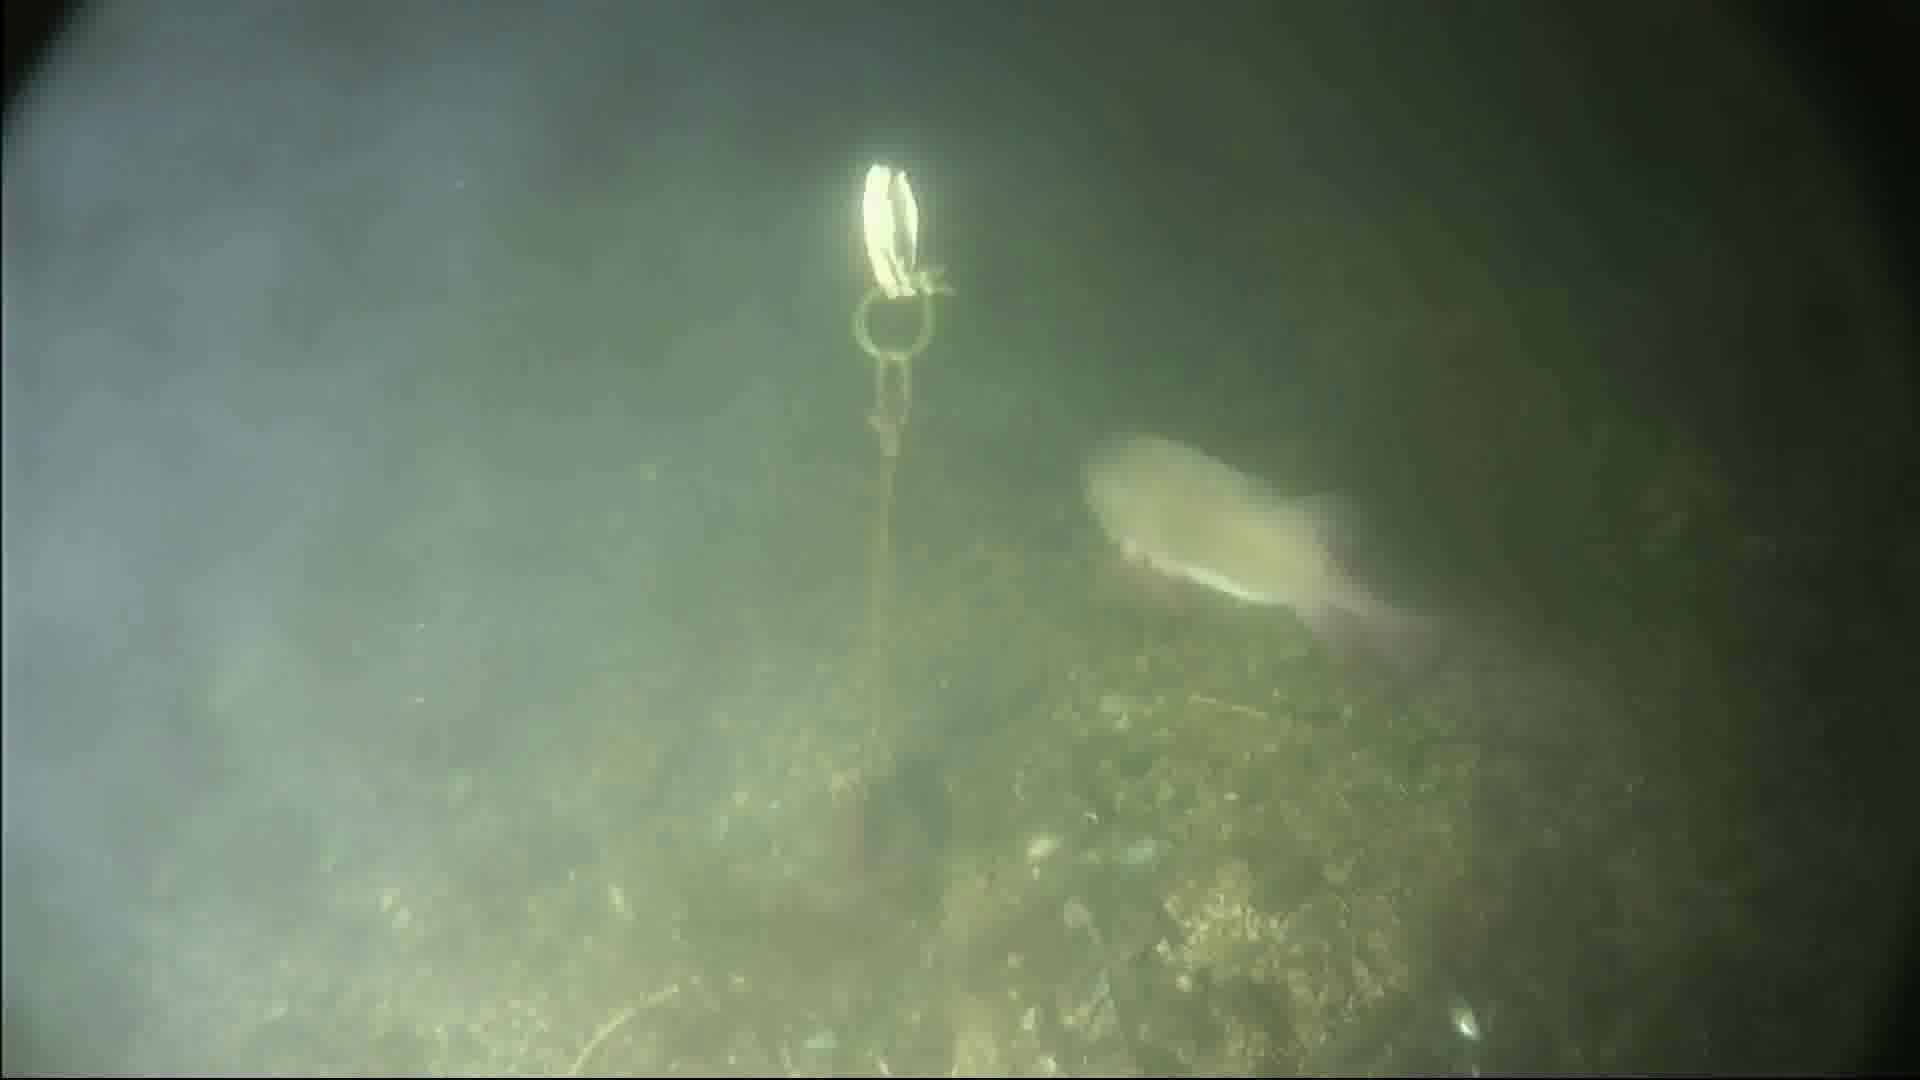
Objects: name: fish
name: crab